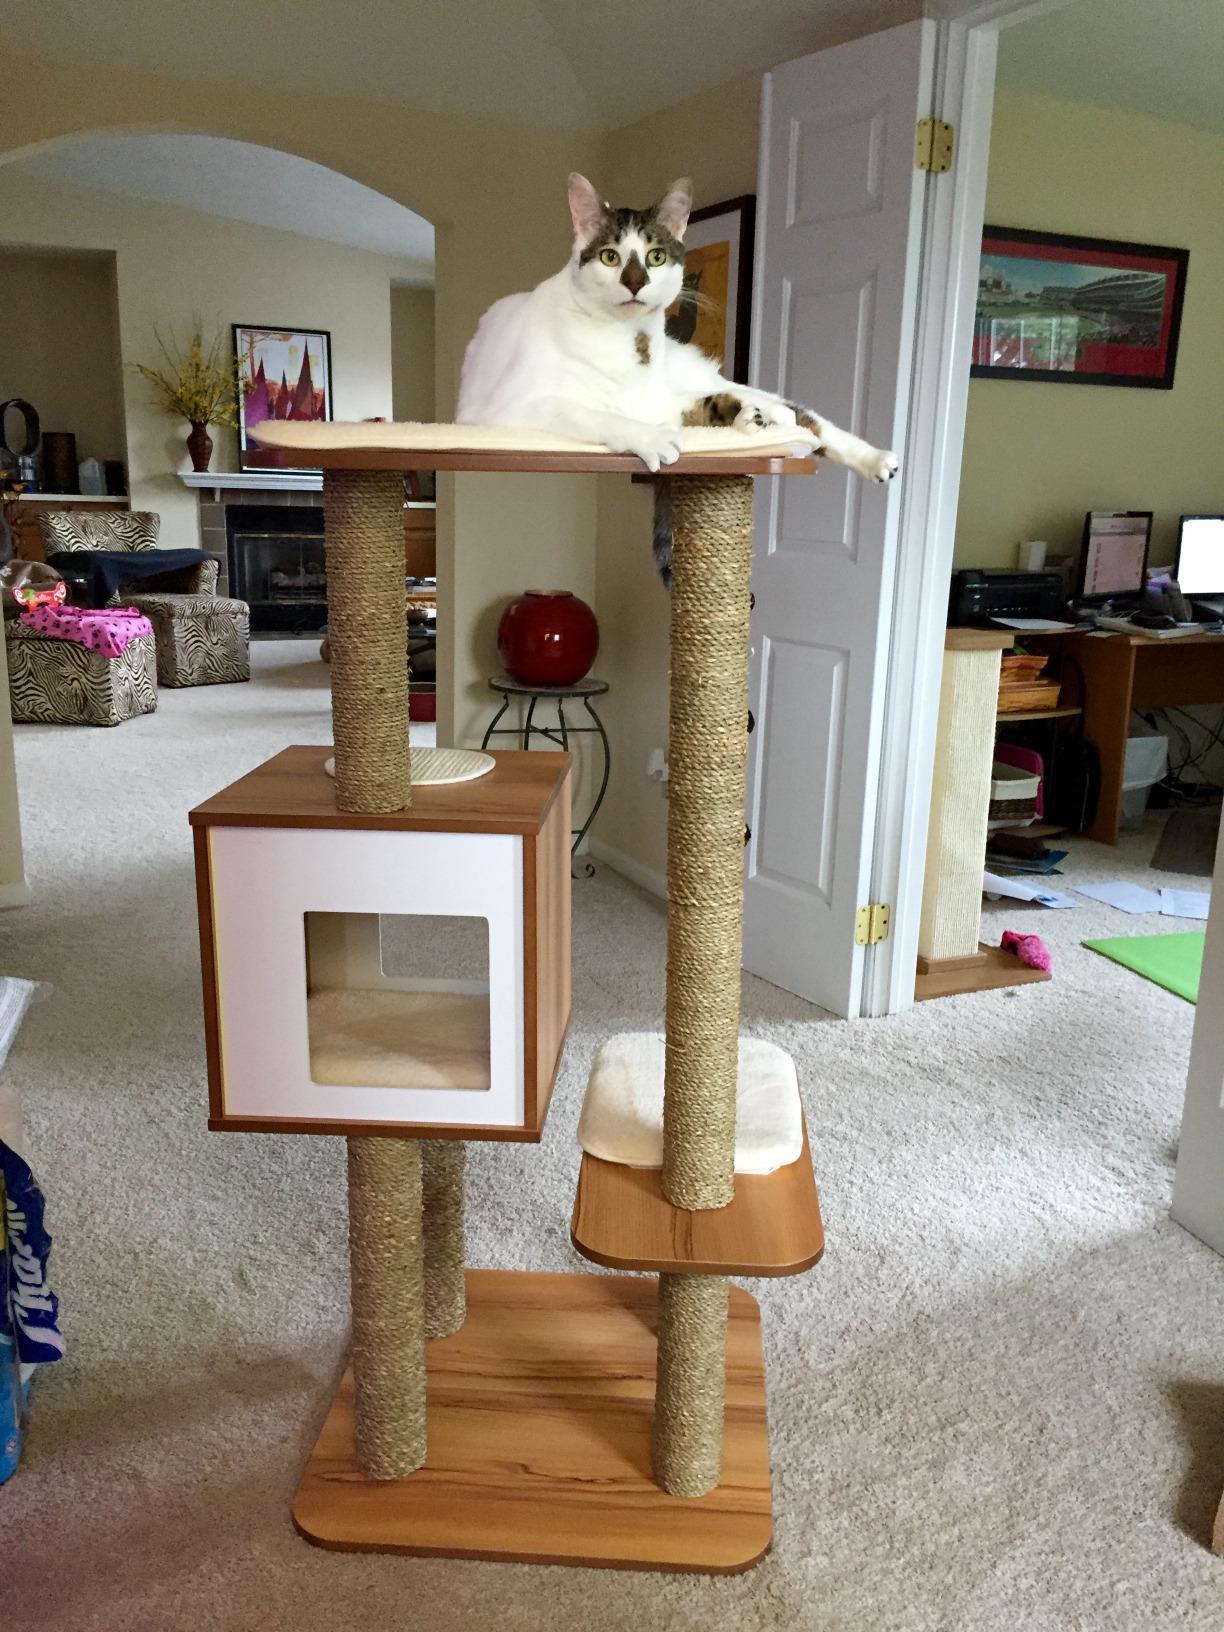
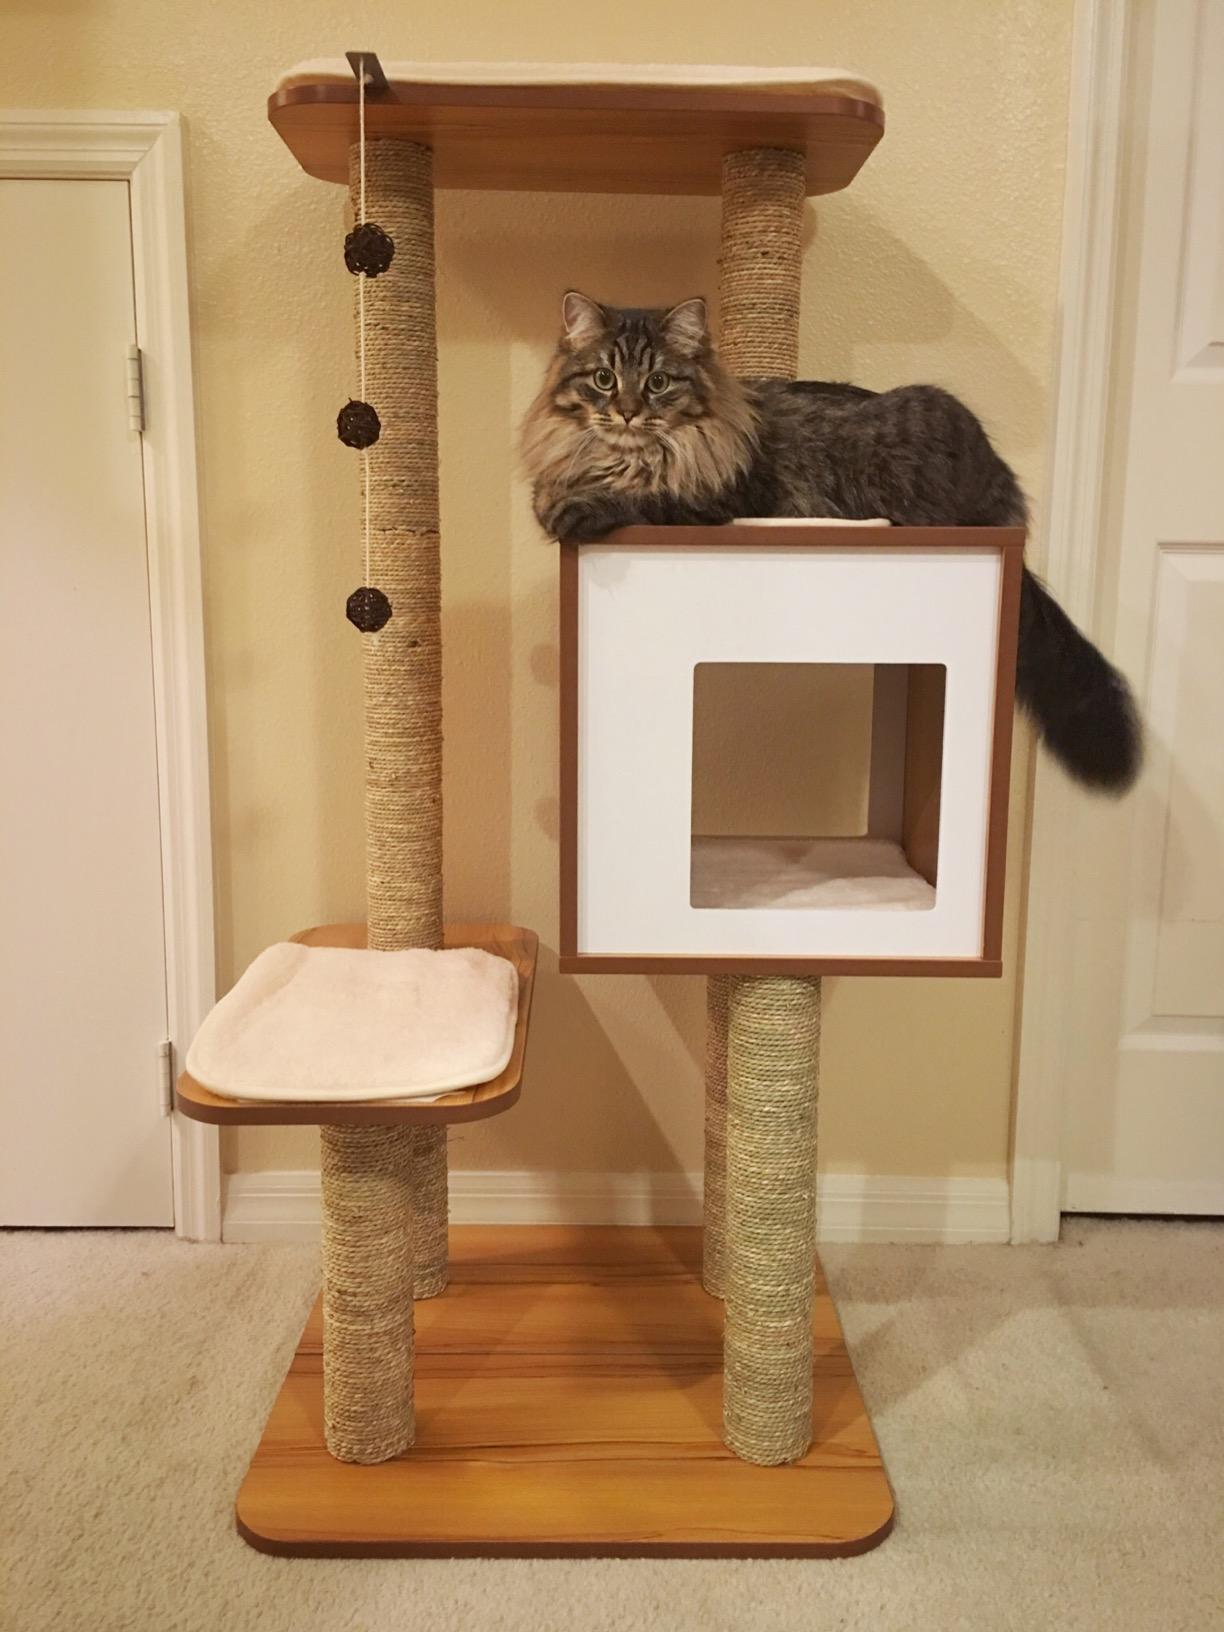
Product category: items_cat tree
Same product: yes